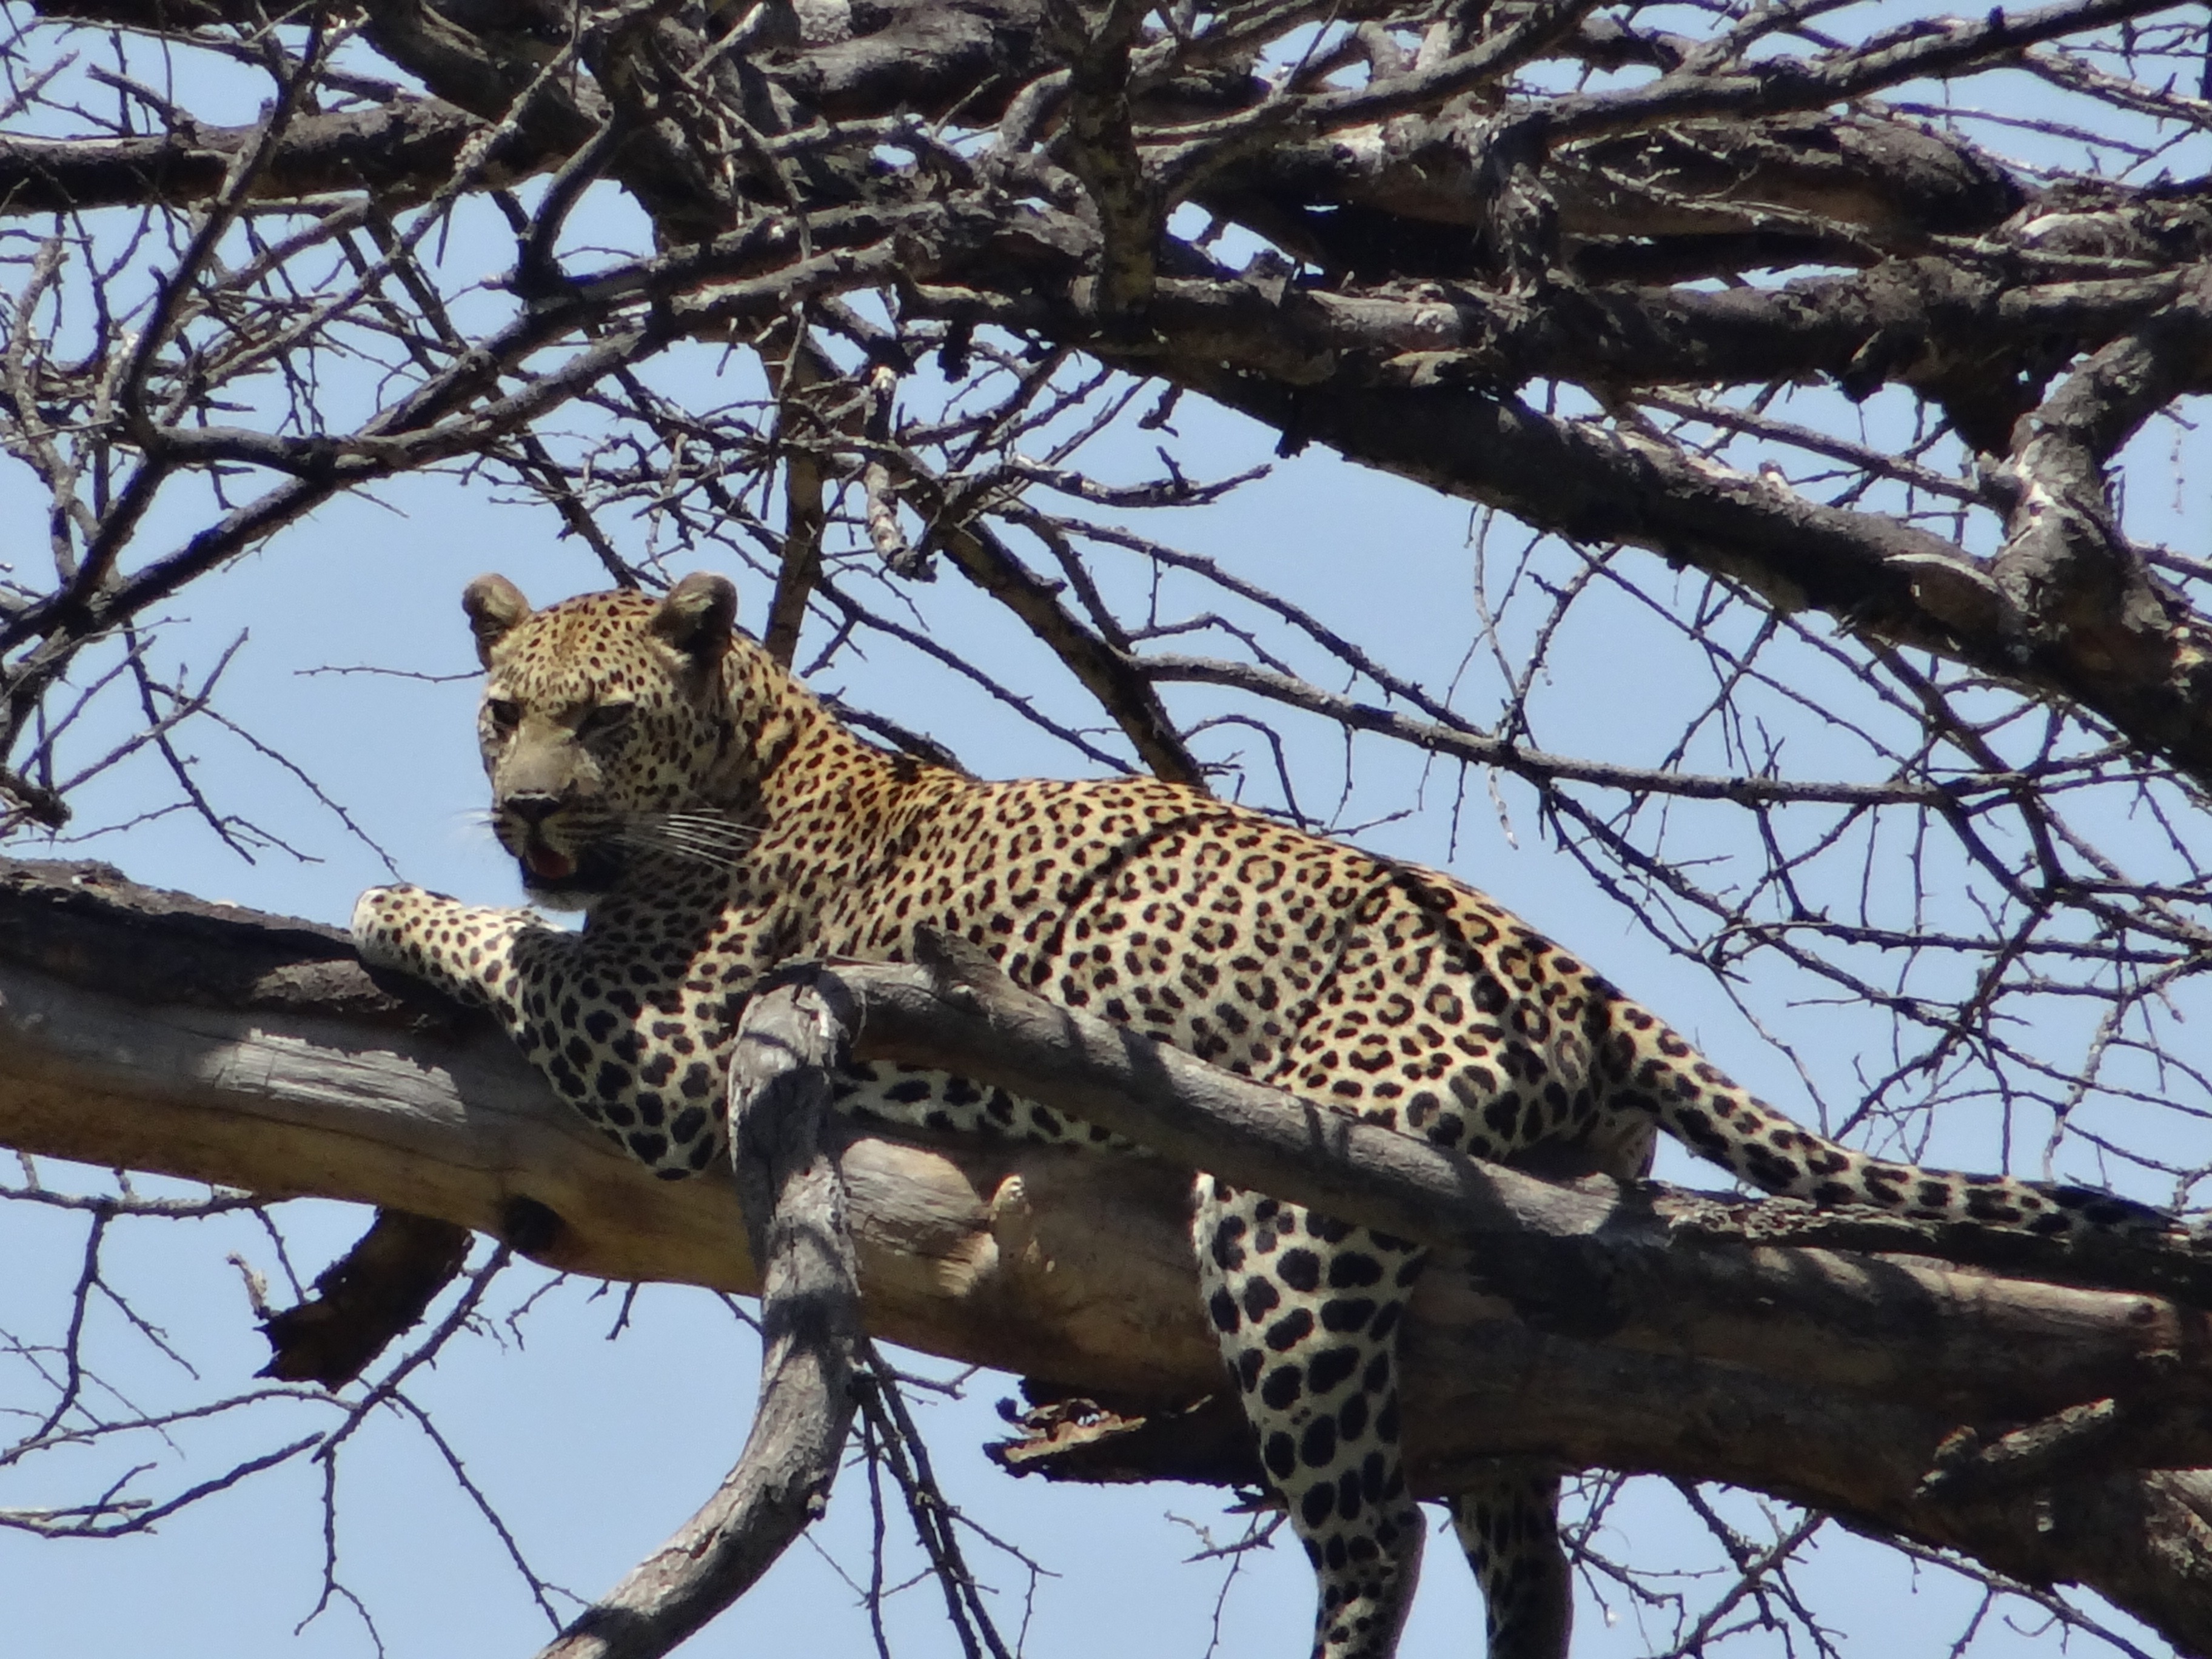
branch, wildlife, mammal, dead tree, fauna, leopard, vertebrate, prey, big cats, cat like mammal